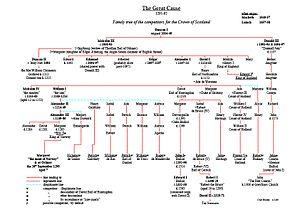
La crise de succession écossaise, ou « Grande Cause » est un événement de l'histoire de l'Écosse qui débute en 1290, avec l'extinction de la maison de Dunkeld. Une douzaine de prétendants au trône écossais se font alors connaître. Le choix est effectué sous l'égide du roi d'Angleterre Édouard Iᵉʳ et aboutit au sacre de Jean Balliol en 1292. L'ingérence d'Édouard dans les affaires écossaises débouche quelques années plus tard sur les guerres d'indépendance de l'Écosse.